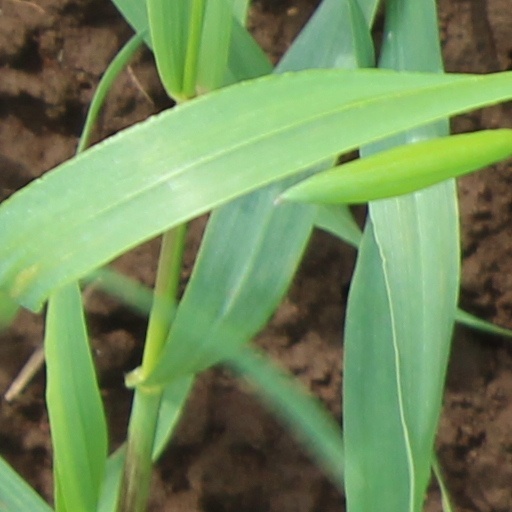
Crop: wheat